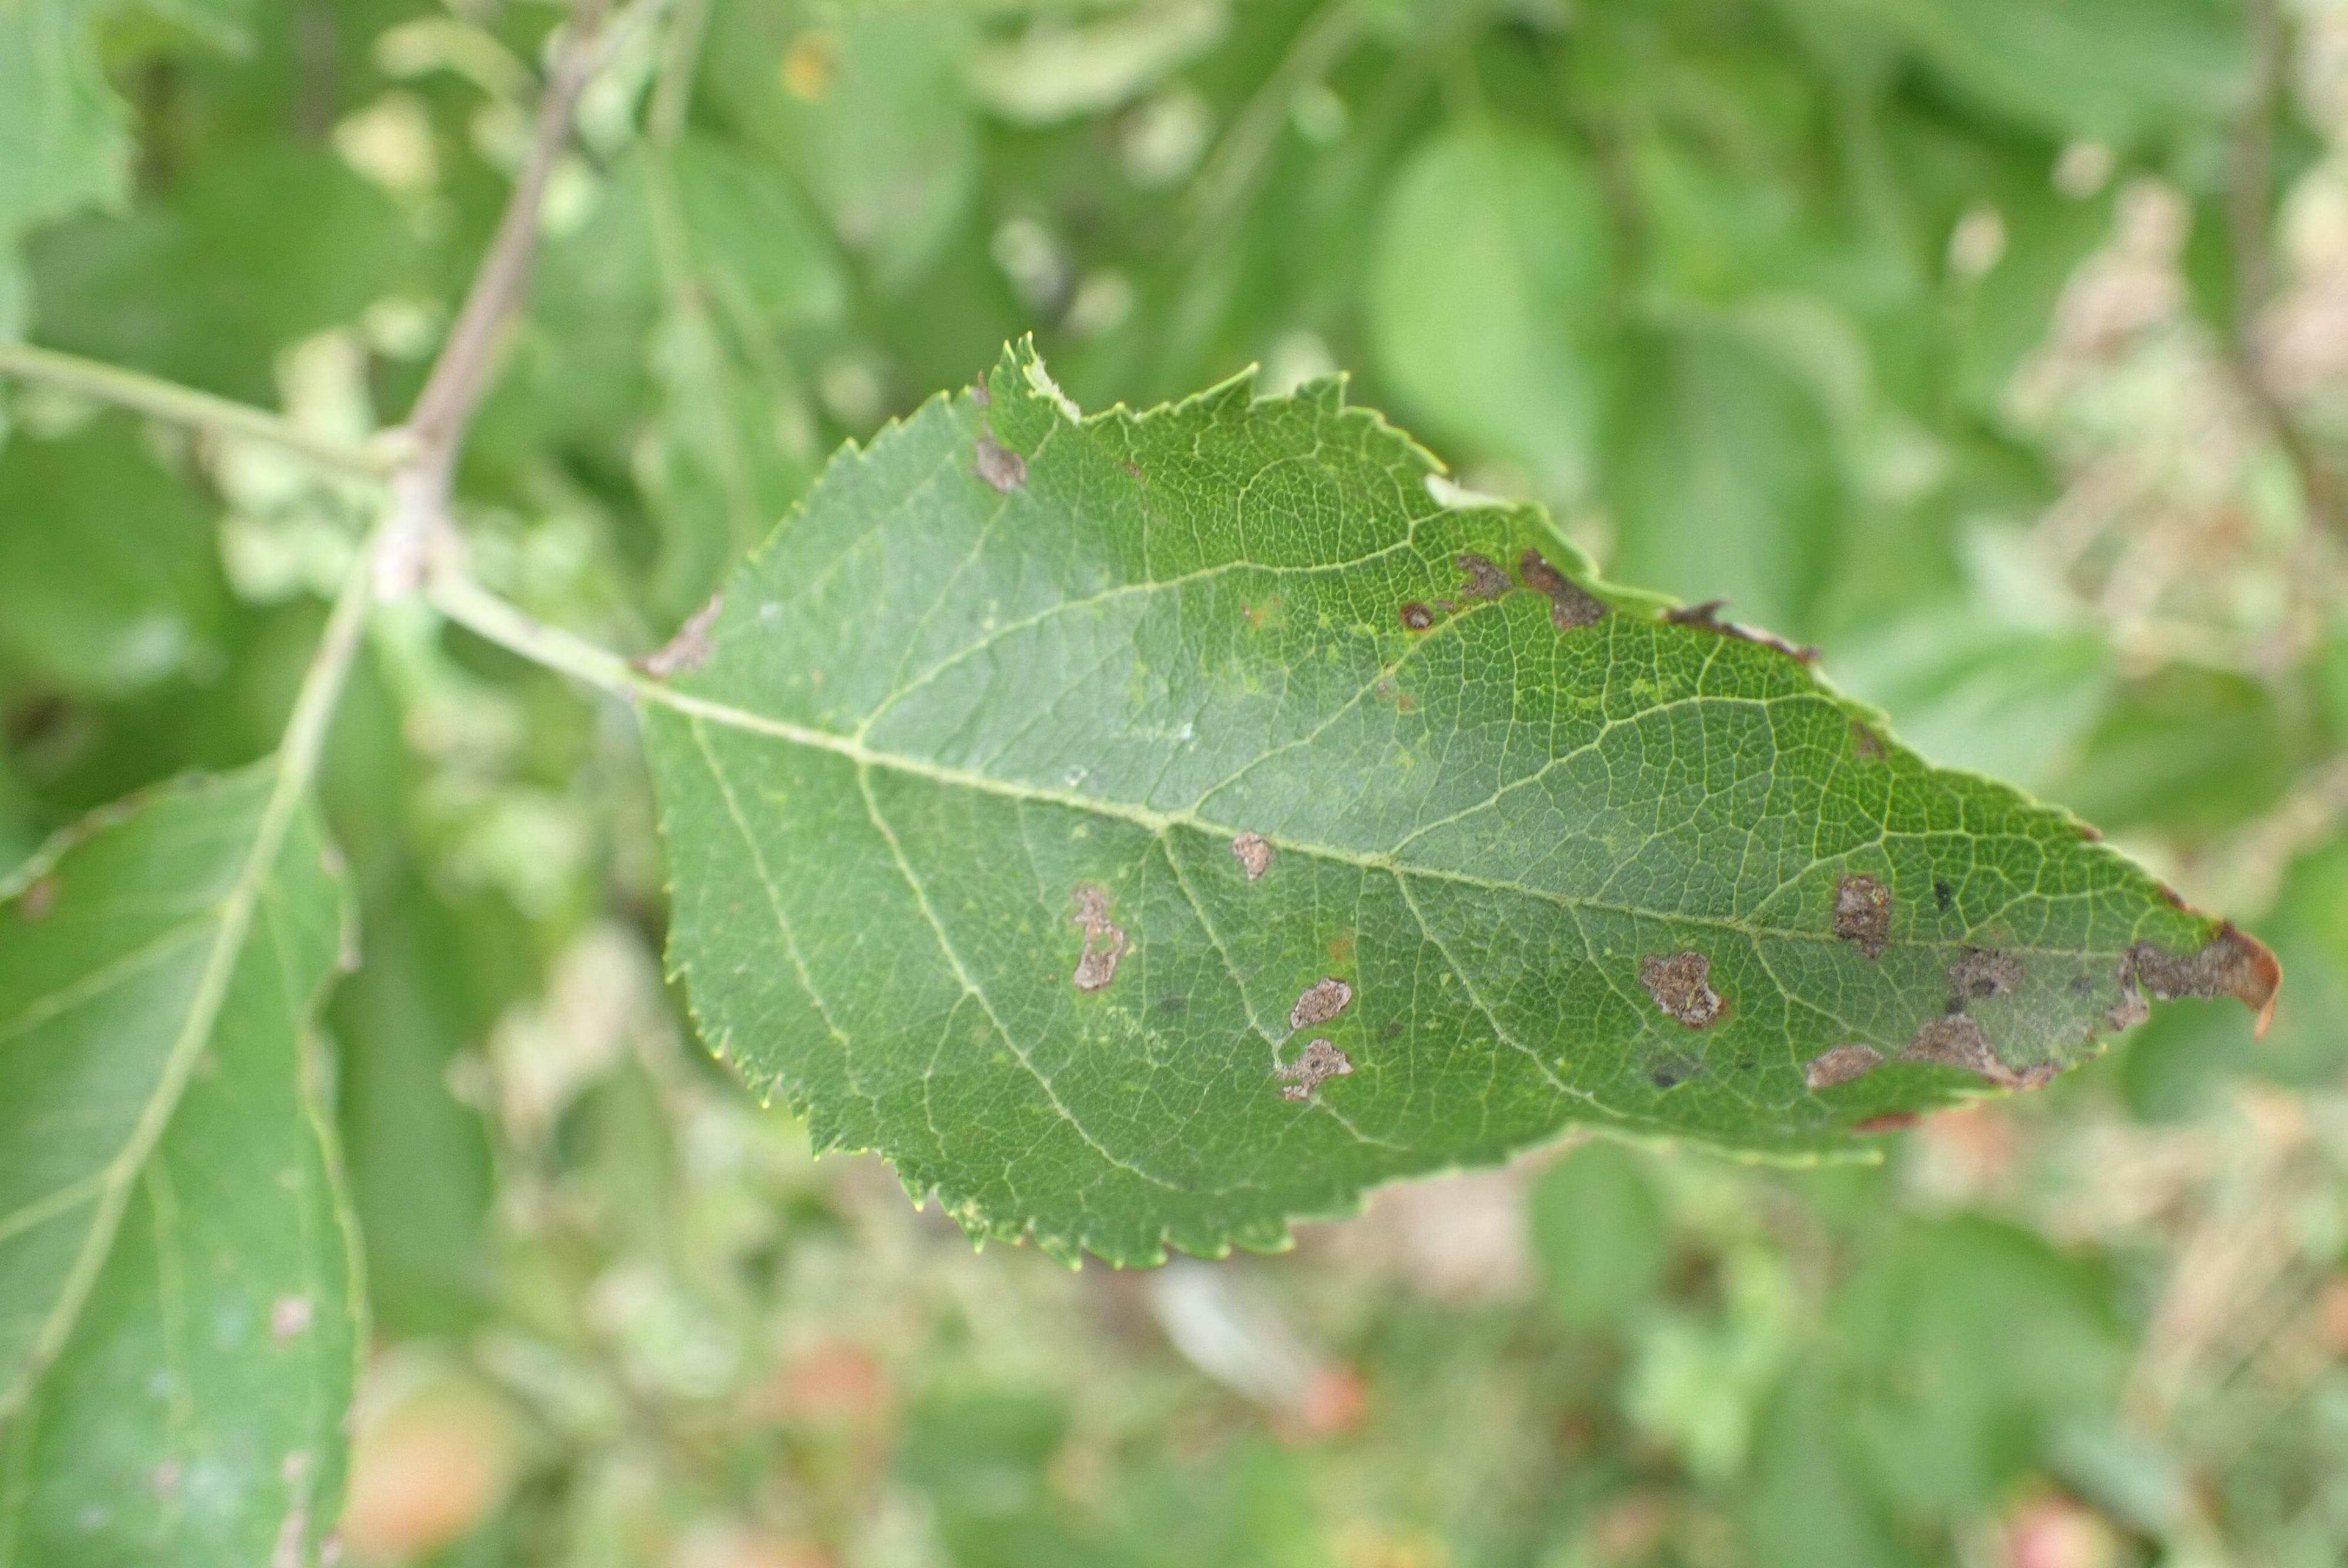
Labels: complex